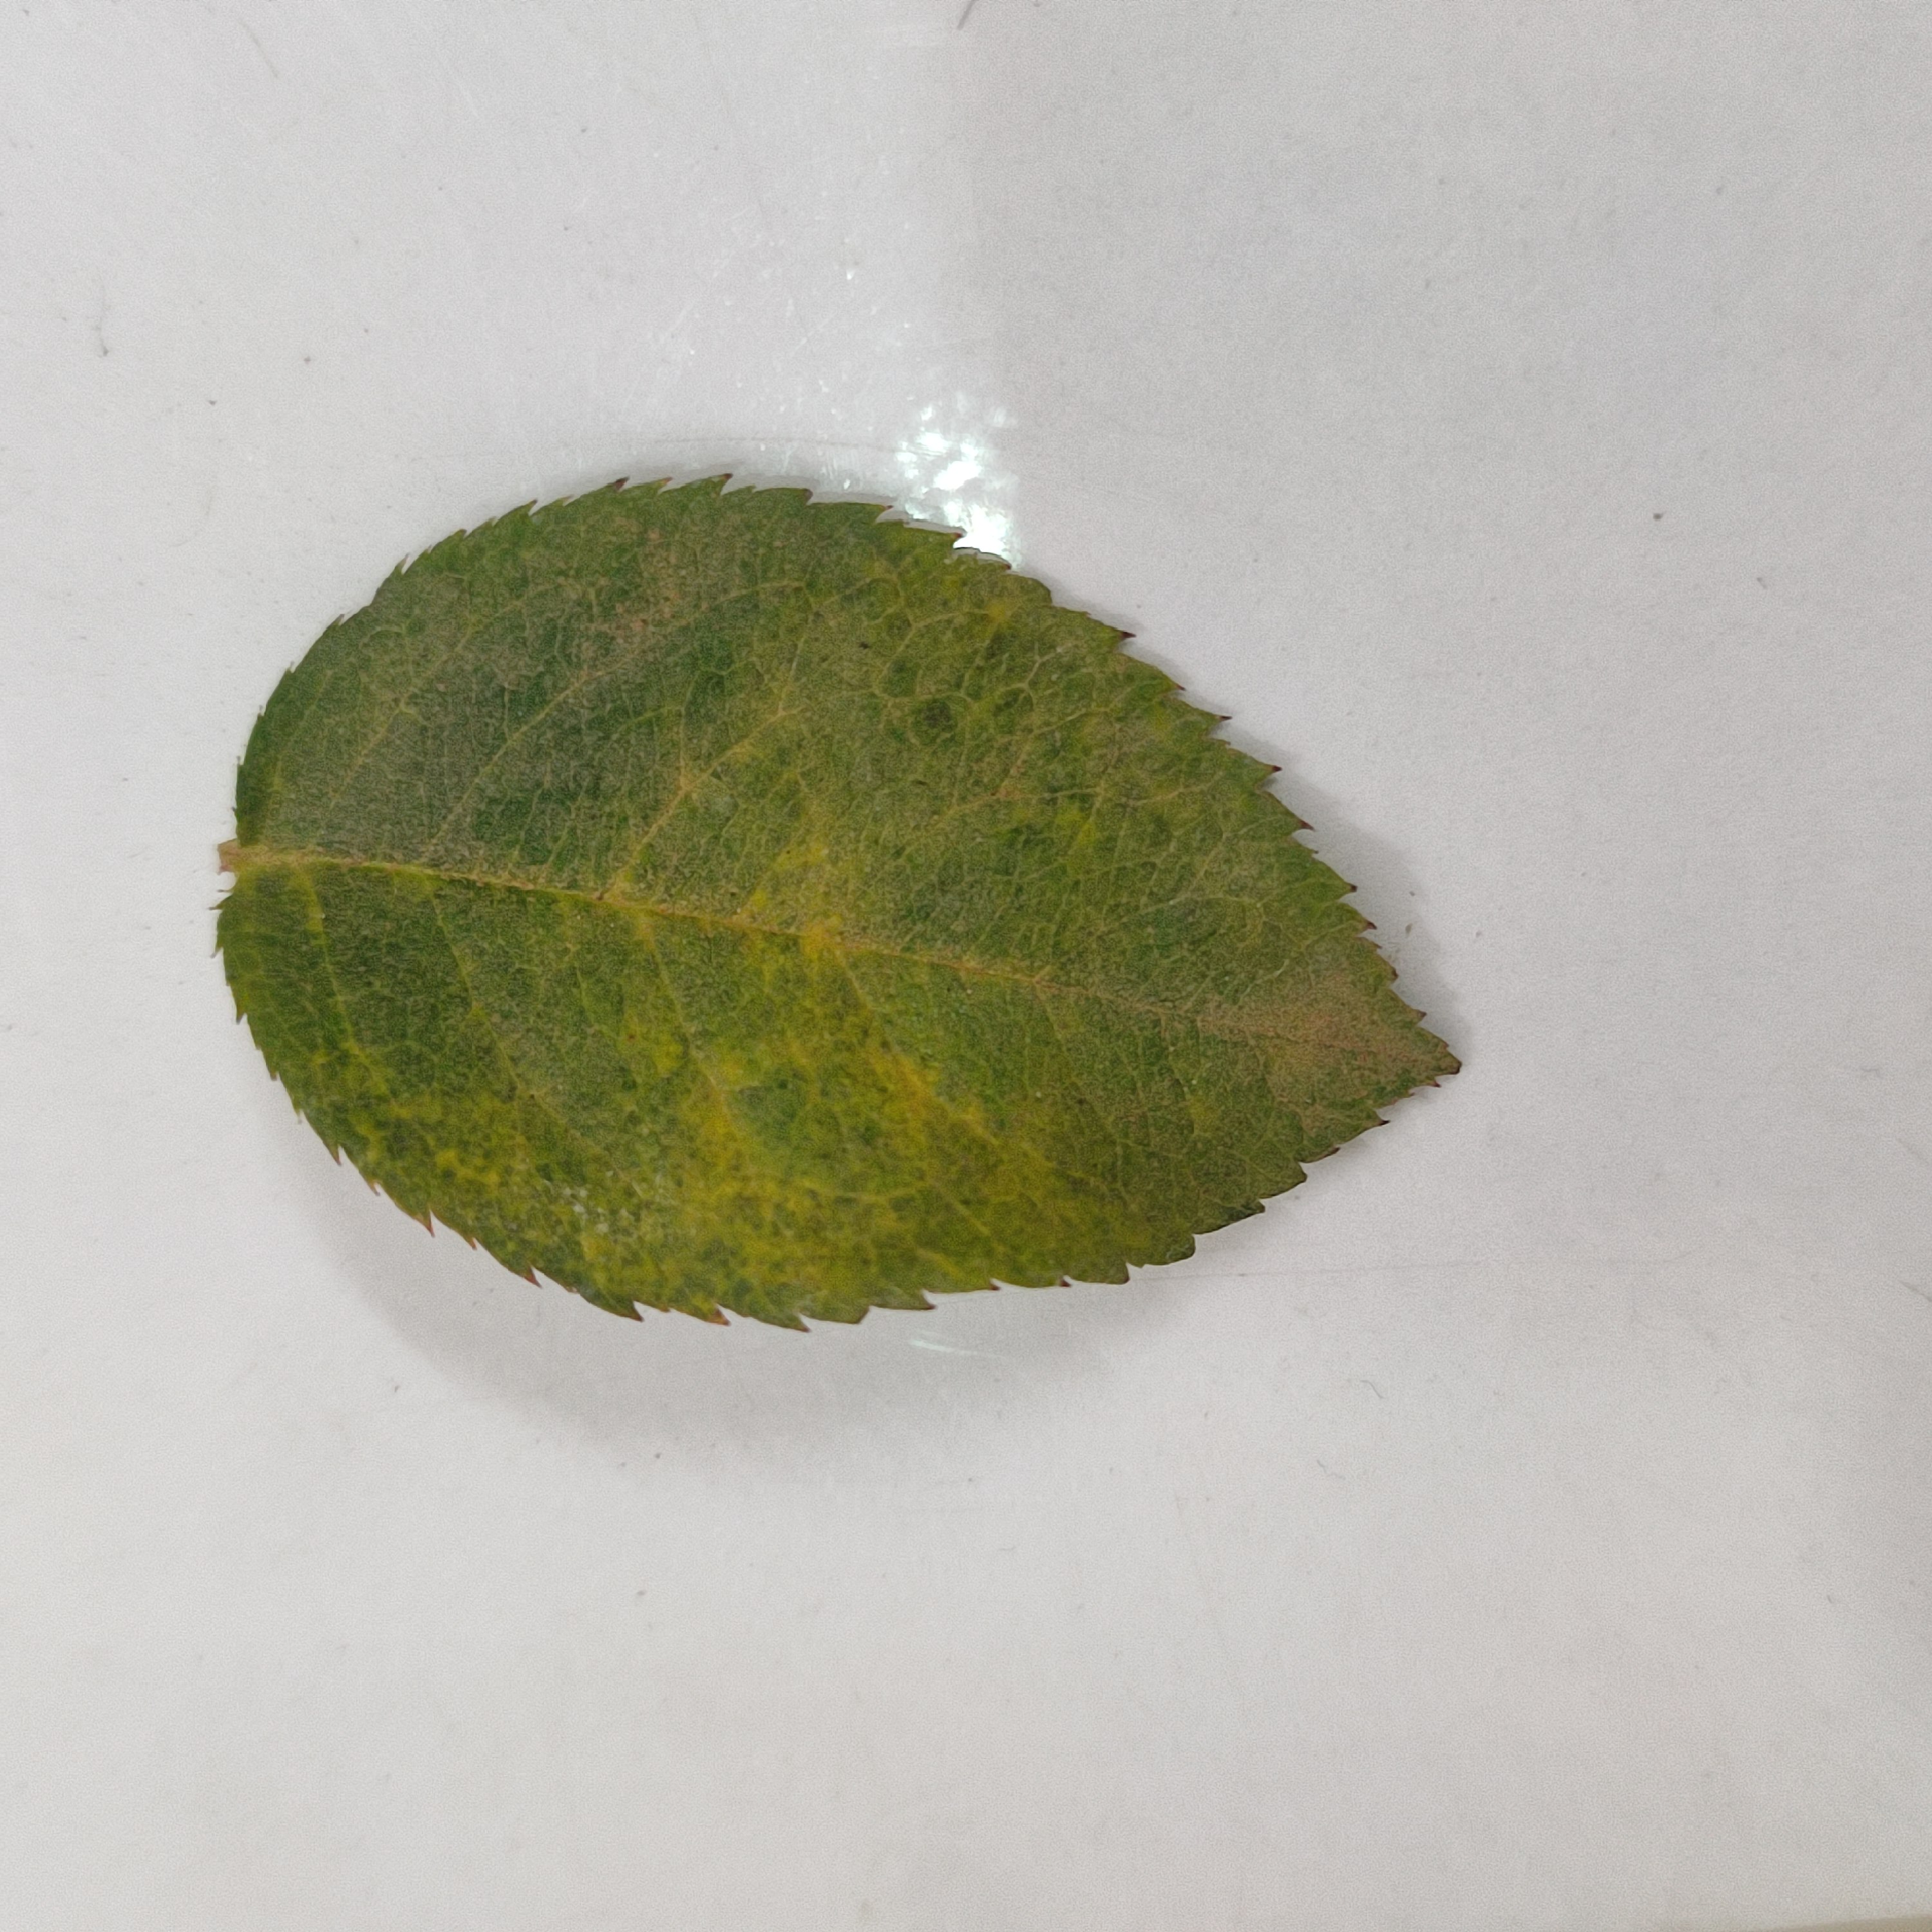
Label: Yellow Mosaic Virus